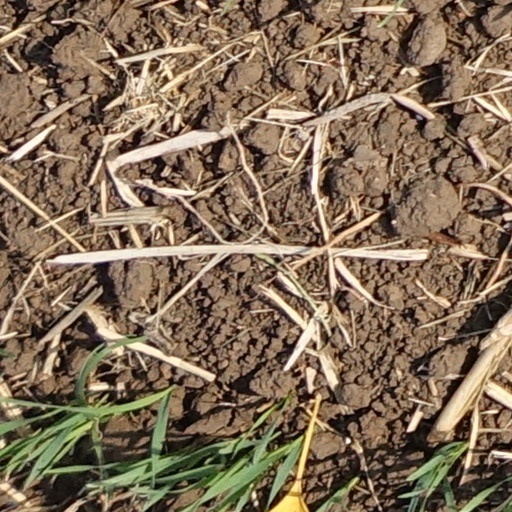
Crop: wheat